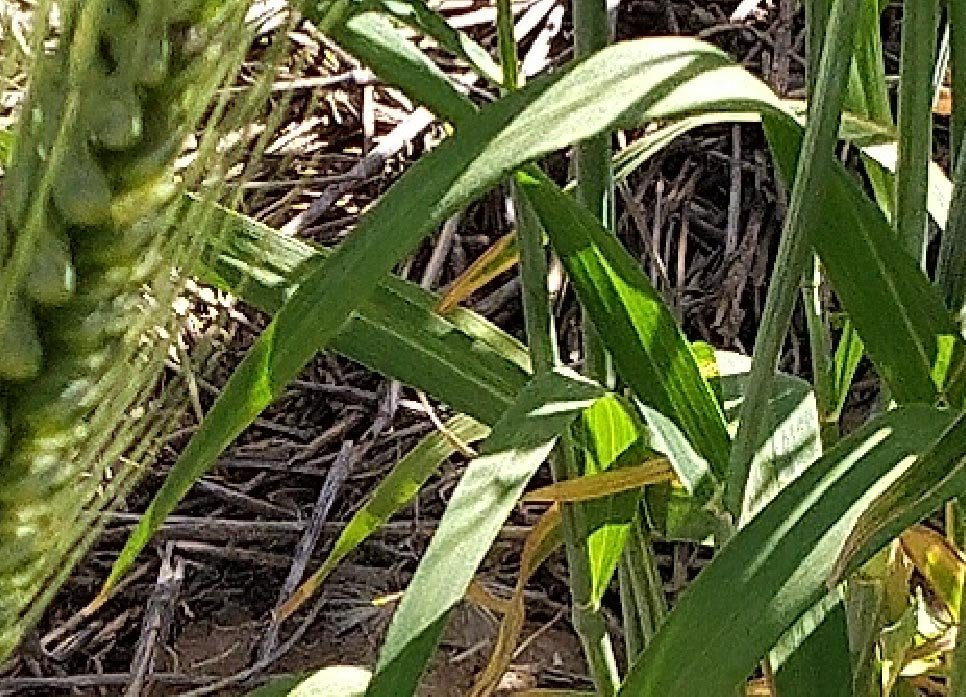
Label: Wheat___Healthy